Saint Martin's Island

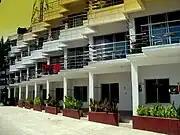
A resort hotel on St. Martin's Island

The only way to reach Saint Martin Island is by water transportation: boats and ships (mostly for tourists) from Cox Bazar and Teknaf. It is the southernmost union of Bangladesh situated 120 km away from Cox's Bazar city. The internal transport for the island is battery-driven auto rickshaw, bike or bi-cycle. The roads are made of concrete, and their condition is decent. Most hotels run generators until 11 PM which is not allowed afterward, so they rely on solar power, which is popular throughout the island. There had been no electricity supply from the national grid since a hurricane in 1991 but now the electricity supply is decent and many shops and resorts also use diesel generator or solar panels to meet the demand.